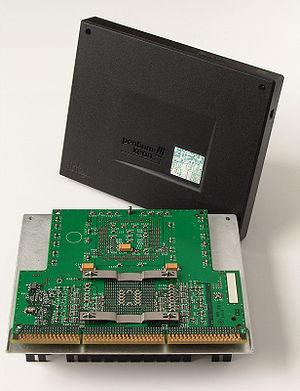
Un microprocesseur Xeon est un microprocesseur fabriqué par Intel dont le jeu d'instruction est x86 et conçu pour les stations de travail et les serveurs informatiques.
Les microprocesseurs Intel Xeon sont des microprocesseurs x86 fabriqués par Intel et conçus pour les stations de travail et les serveurs informatiques.
Le Slot II est un connecteur propriétaire développé par Intel, et utilisé pour placer sur la carte mère les processeurs Pentium II Xeon, Pentium III Xeon et les Celeron dérivés.